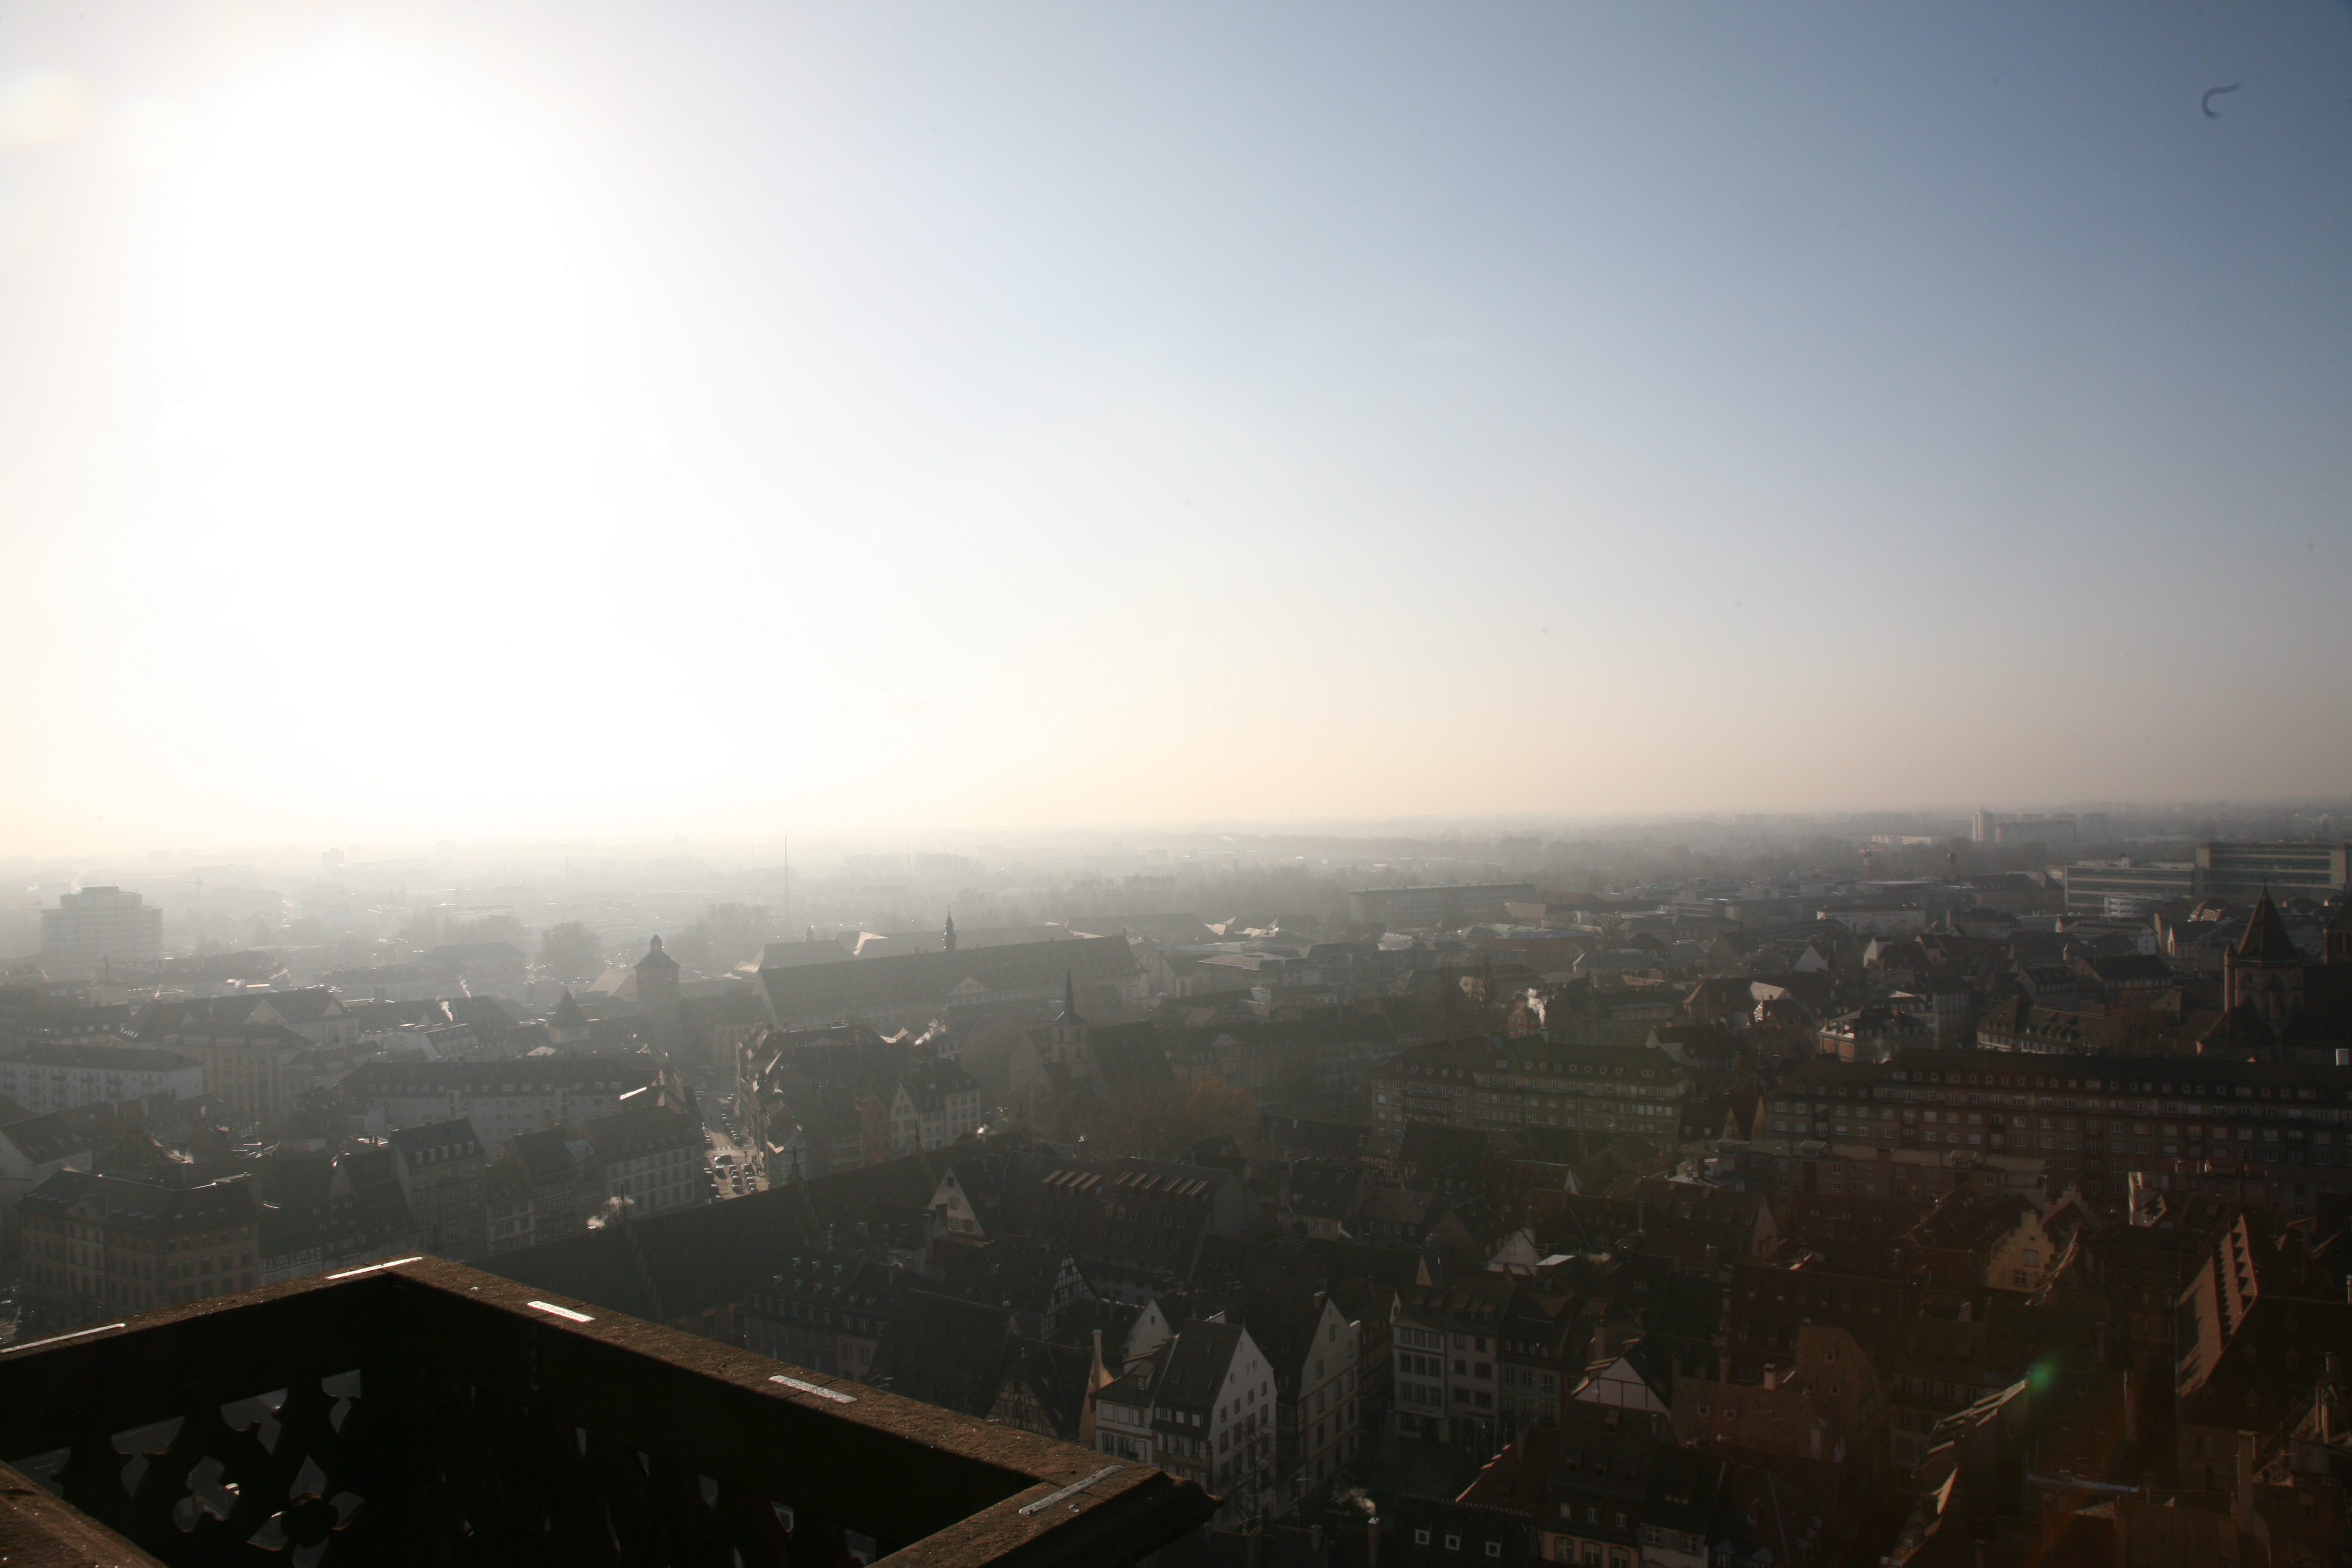
horizon, sky, sunrise, sunset, skyline, night, sunlight, morning, dawn, city, atmosphere, skyscraper, cityscape, dusk, evening, haze, darkness, alsace, aerial photography, atmospheric phenomenon, atmosphere of earth